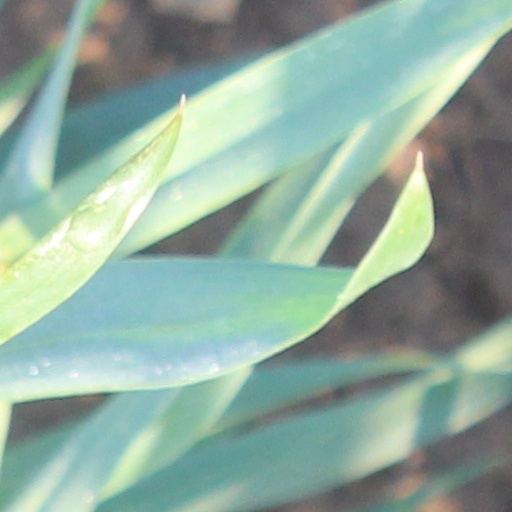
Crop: wheat